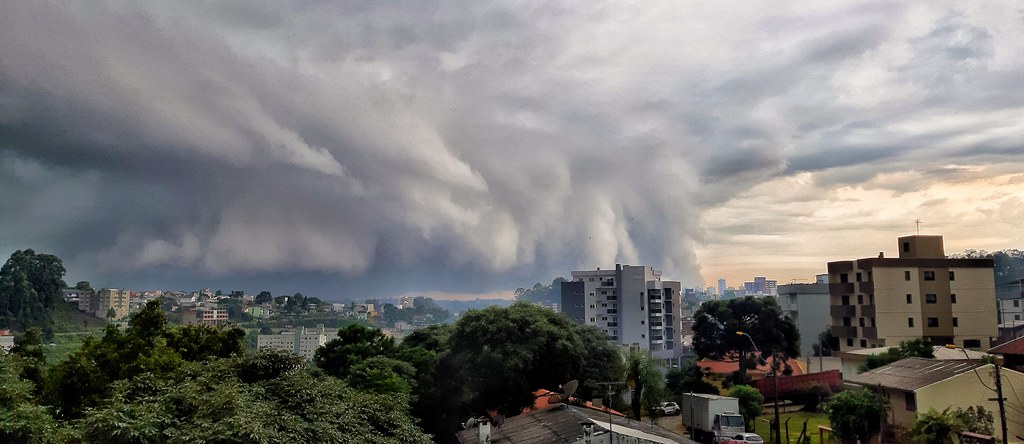
Fire: no
Smoke: no